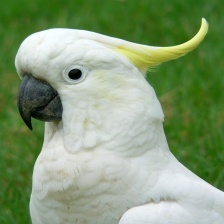
Species: COCKATOO
Scientific name: CACATUIDAE
ImageNet parent category: sulphur-crested_cockatoo